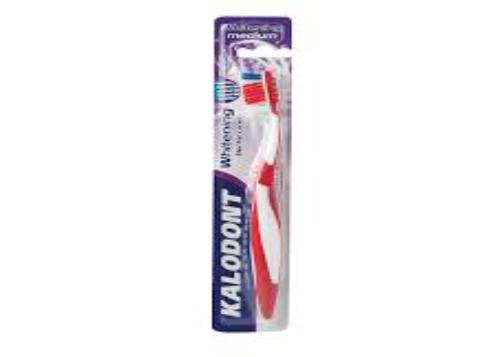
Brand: Kalodont
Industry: Necessities